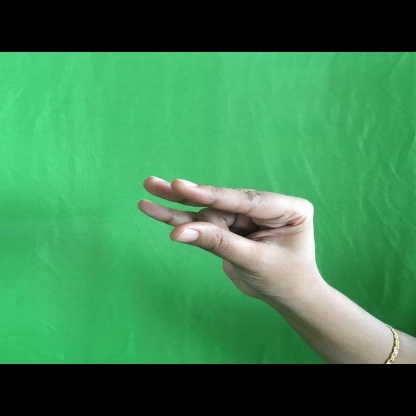
Mudra: Kangulam